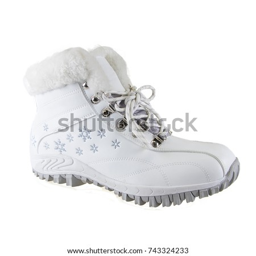
warm beautiful white winter boots on a white background